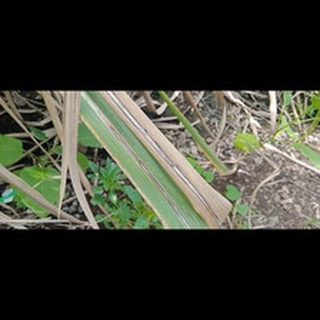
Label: sugarcane_red_rot